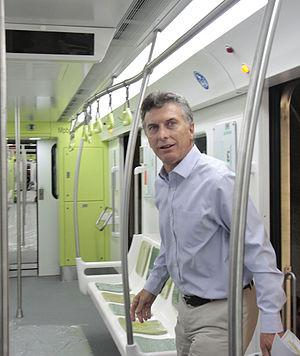
Le métro de Buenos Aires est le réseau de transports en commun métropolitain de l'agglomération de Buenos Aires, capitale de l'Argentine. Le réseau comprend six lignes de métro totalisant 56,2 km et 90 stations, utilisant 613 véhicules.